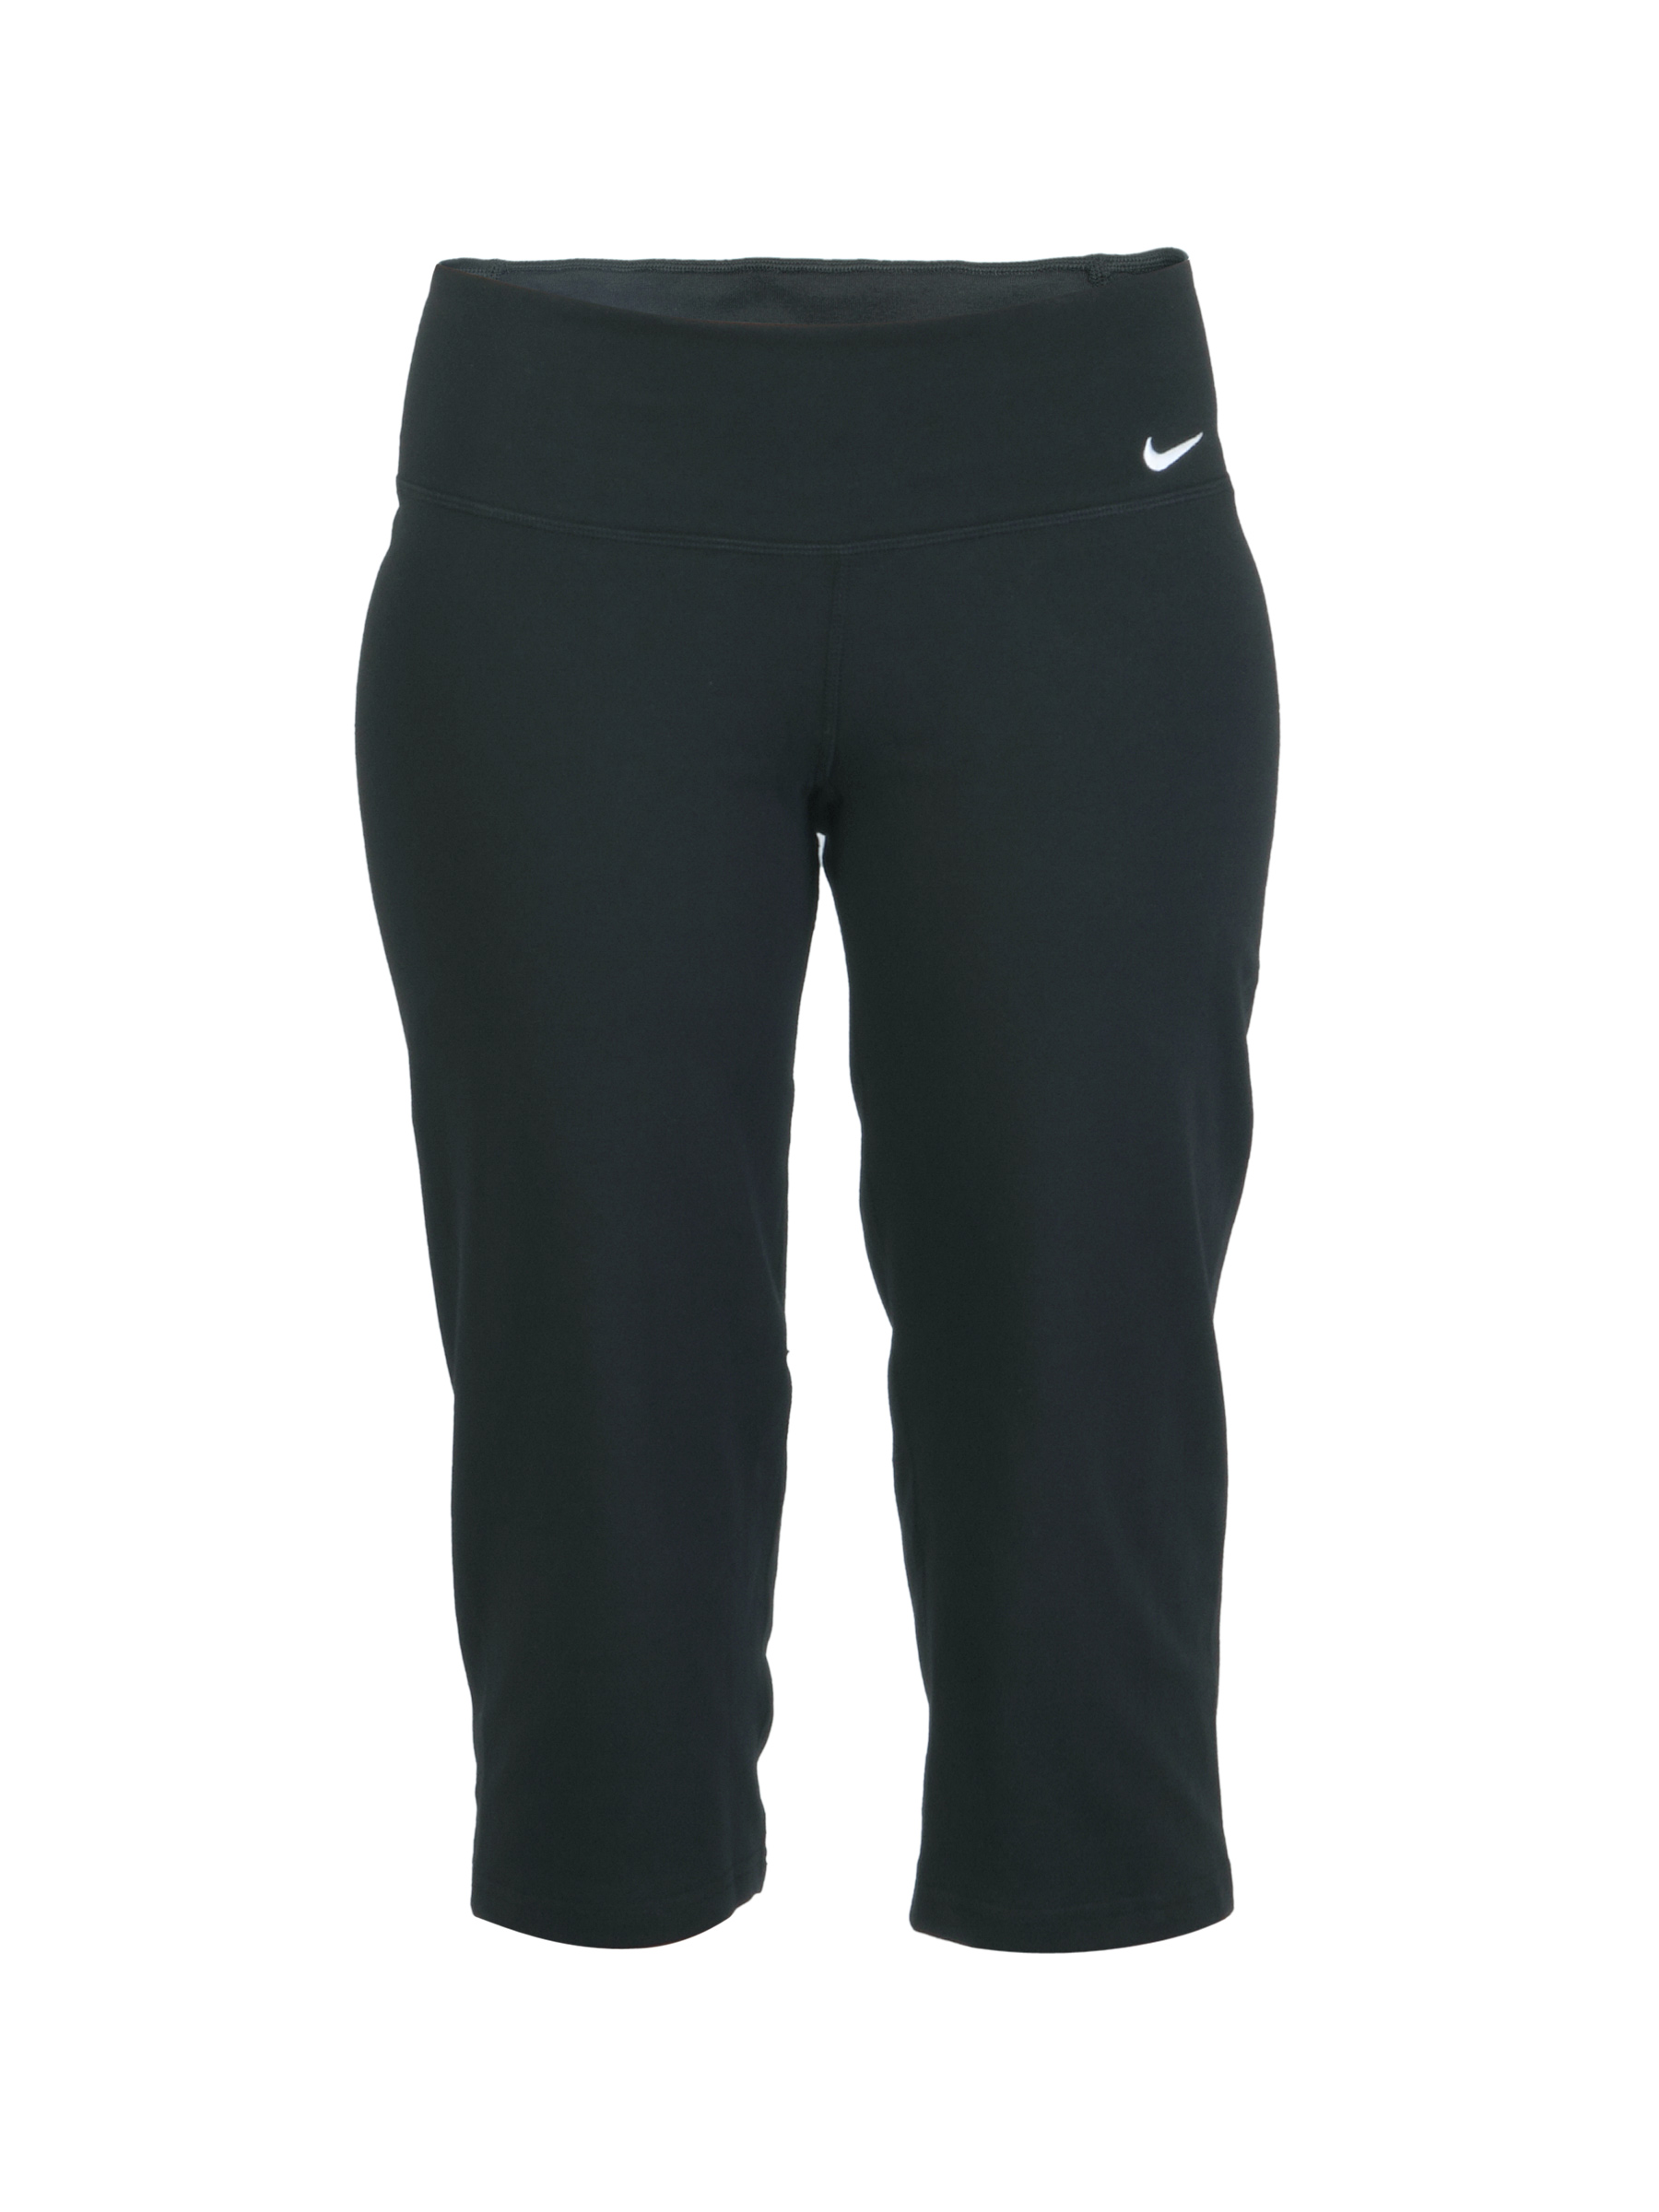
Nike Women Black Sports Capris
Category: Apparel / Bottomwear / Capris
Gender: Women
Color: Black
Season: Summer 2012
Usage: Sports